Neil Harvey

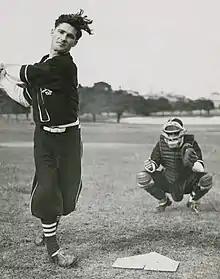
Harvey batting in 1950

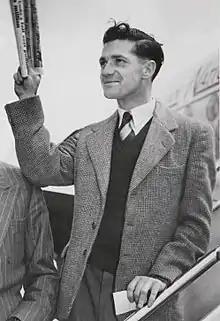
Harvey heading for the 1951–1952 Test series vs. West Indies

No international matches were scheduled for the 1948–49 Australian season, and Harvey had a disappointing first-class season, scoring only 539 runs at 33.68. He scored 72 and 75 in Victoria's totals of 165 and 197 as they lost to arch-rivals New South Wales by 88 runs, but his only other score beyond 50 was an 87 for Lindsay Hassett's XI in a Test trial at the end of the season. Nevertheless, the selectors persisted with him for the 1949–50 tour of South Africa.